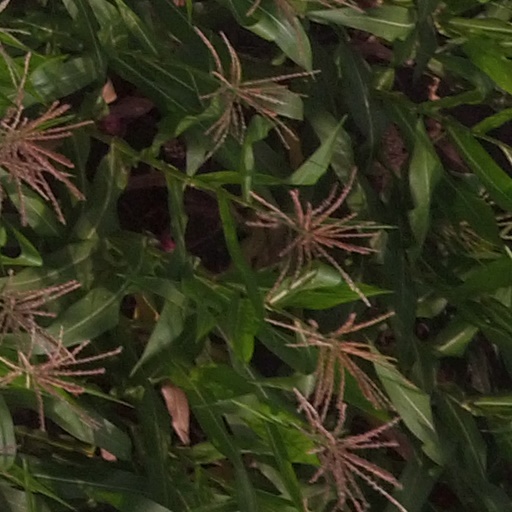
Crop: maize; corn